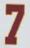
Number: 7